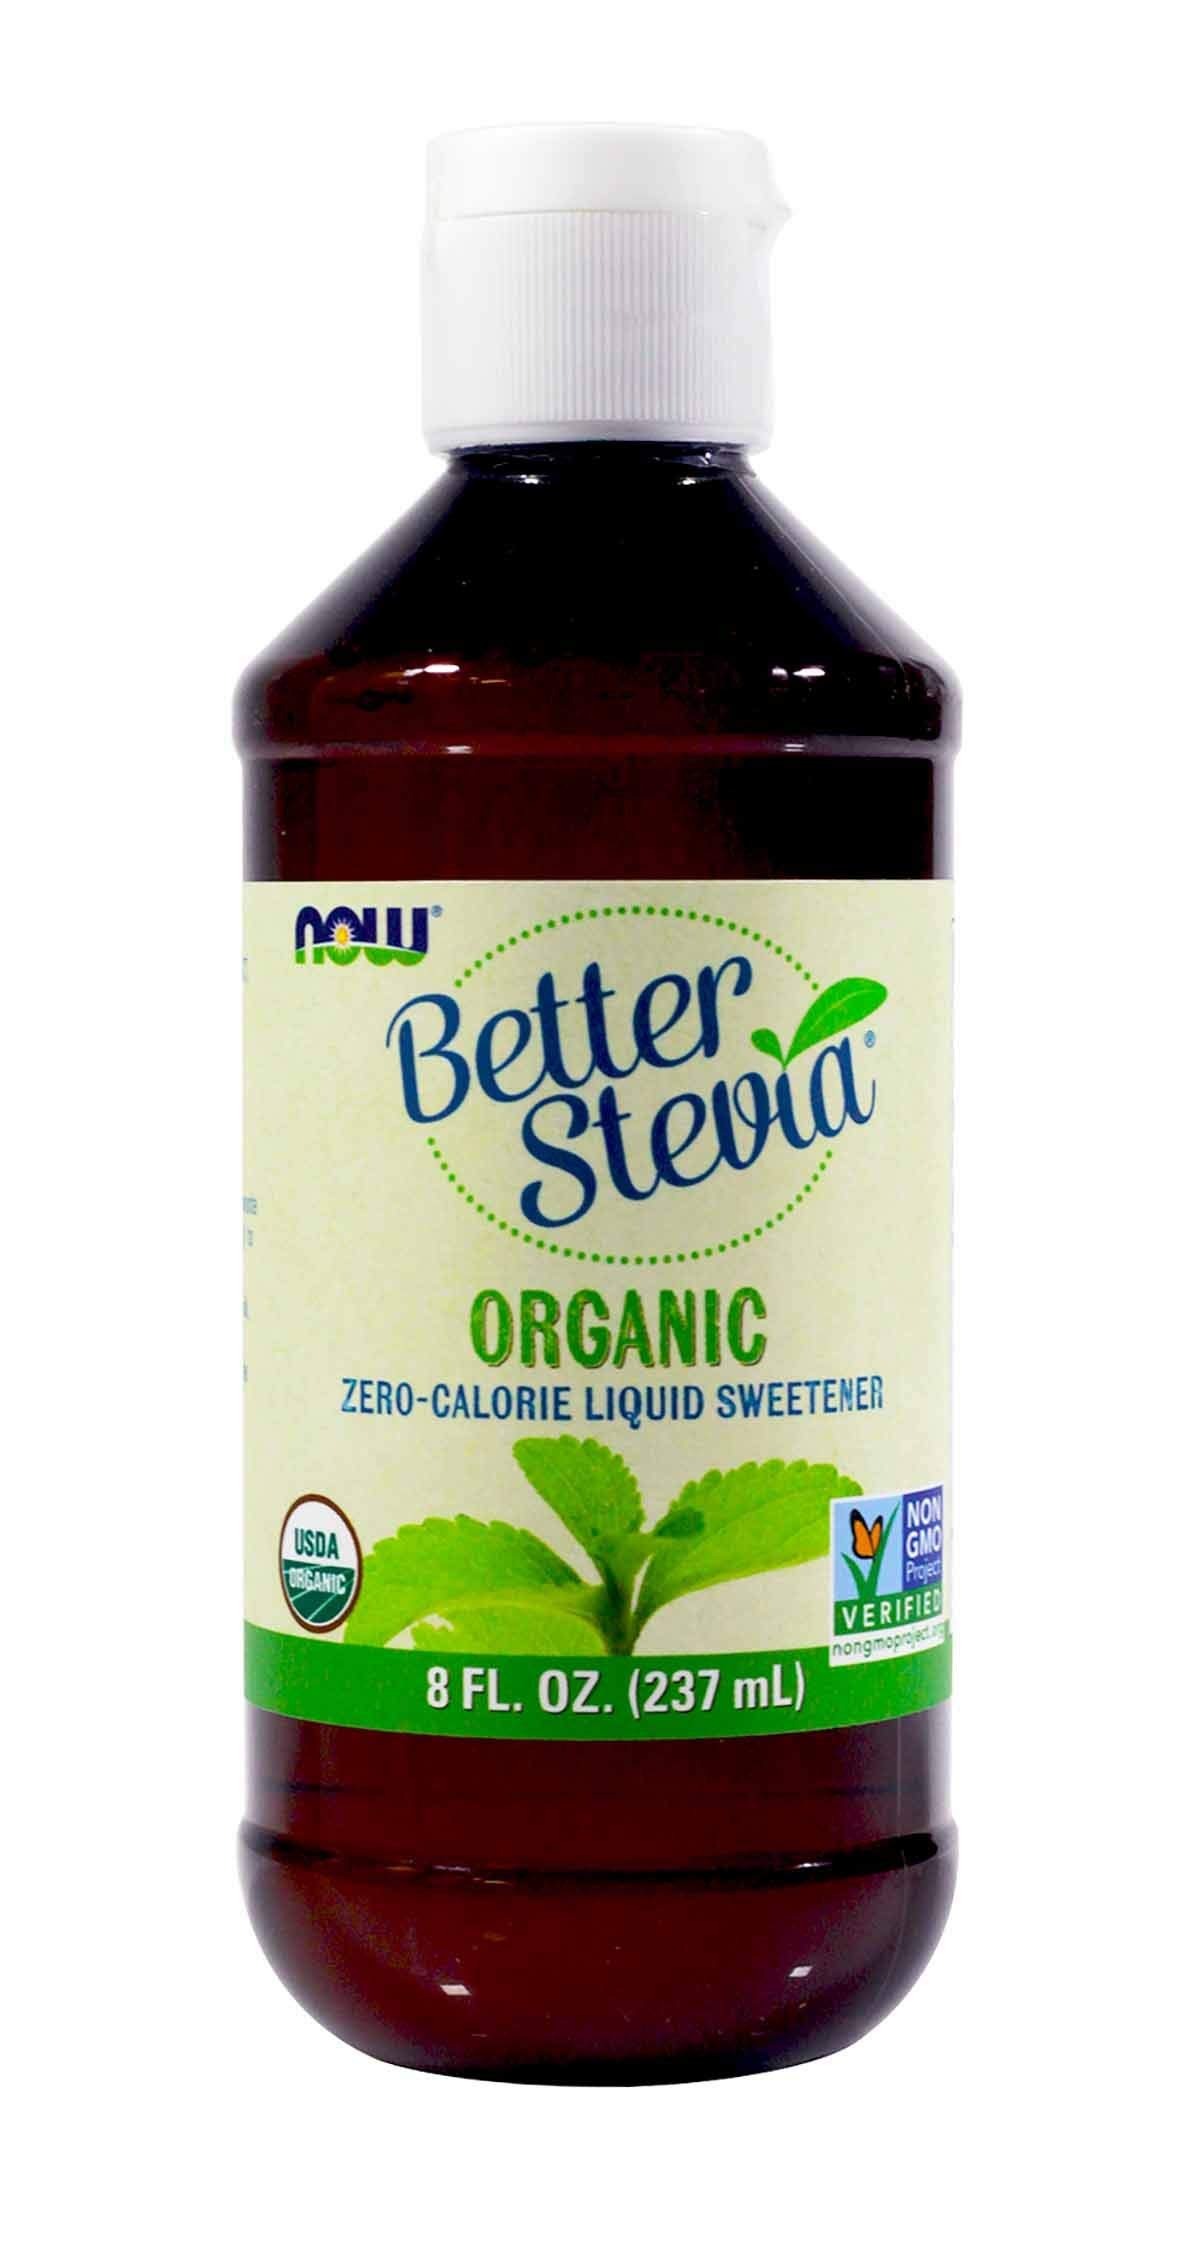
Item Name: NOW FOODS ORGANIC BETTER STEVIA, 8 OUNCE, 2-PACK
Product Description: Delicious BetterStevia Organic Liquid is an excellent addition to your favorite beverages and is especially suited for sweetening coffees and teas - just a few drops is all you need to add a burst of flavored sweetness to any beverage, hot or cold! BetterStevia Organic Liquid is now in a new convenient flip-top plastic bottle that makes it easy to dispense the perfect amount of BetterStevia with no leaking and no mess. These attractive new bottles are lightweight, portable, and easy to use. NOW BetterStevia is a zero-calorie, low glycemic, natural sweetener that makes a perfectly healthy substitute for table sugar and artificial sweeteners. Unlike chemical sweeteners, NOW BetterStevia contains a certified organic stevia extract. NOW Foods takes special measures to preserve stevia?s natural qualities in this unique, better-tasting stevia.
Value: 16.0
Unit: Ounce

Price: 22.04